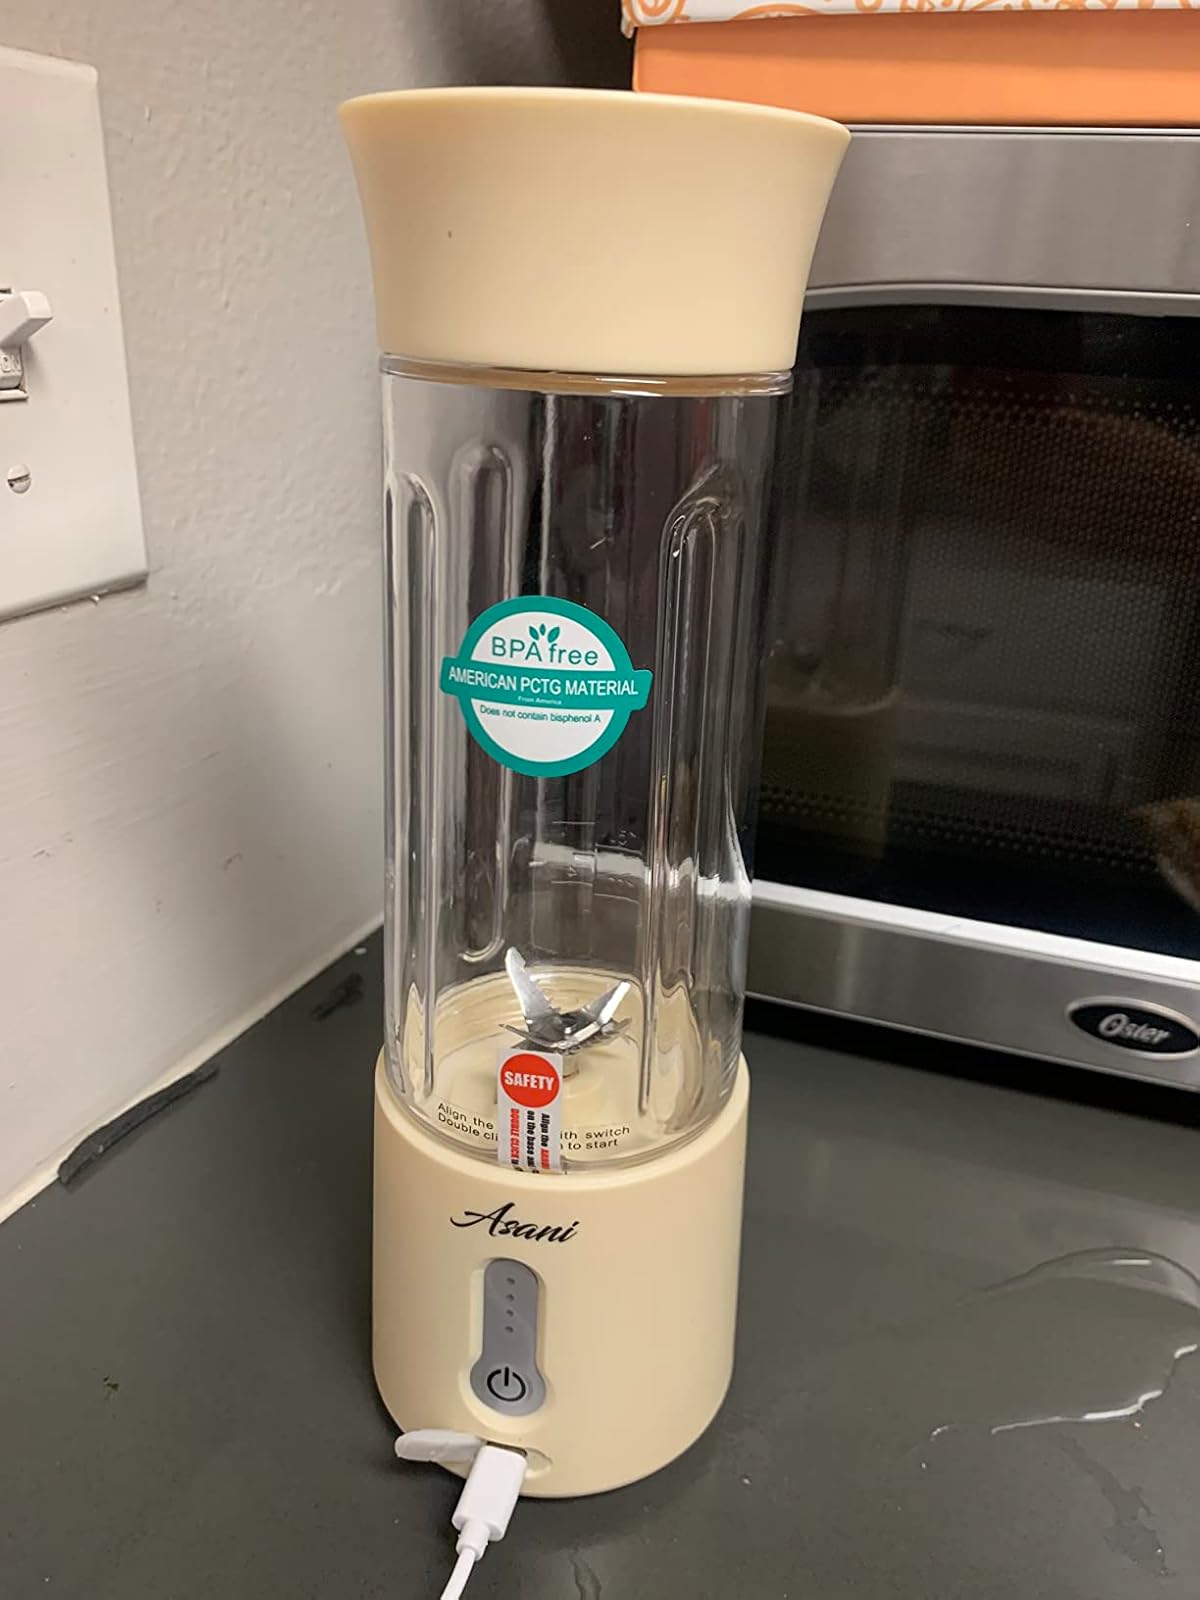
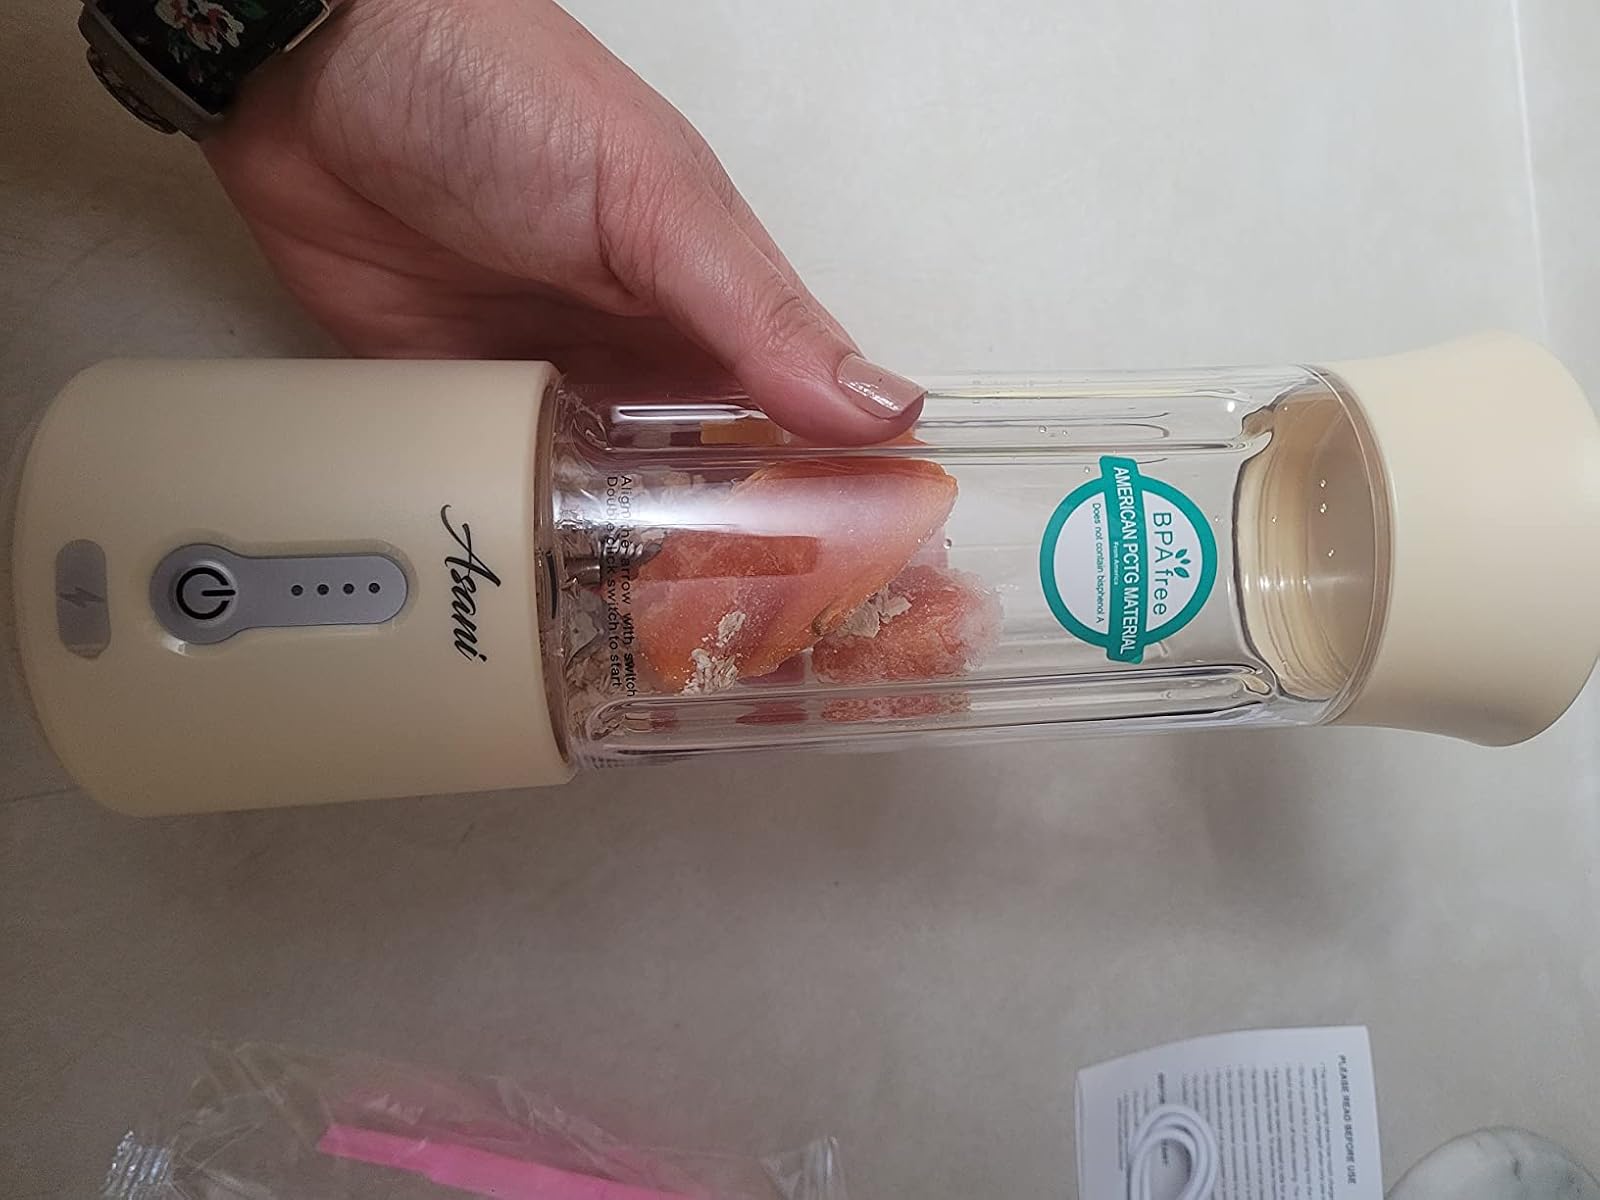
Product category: items_blender
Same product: yes